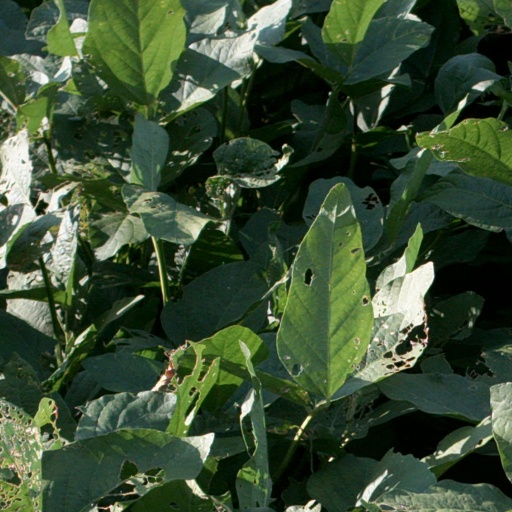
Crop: soybean